Elemental (Tears for Fears album)

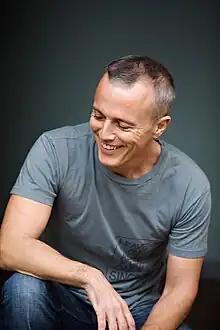
Curt Smith retrospectively expressed amusement at "Fish Out of Water", a diss track directed towards him.

The title track of "Elemental" was released in early 1994 as the album's third US single; the maxi CD version contains live tracks recorded from a Tears for Fears concert at Wembley Stadium on 14 December 1993.